Film speed

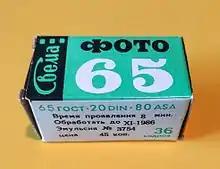
A box of Svema film, with a sensitivity of 65 GOST (ГОСТ)

GOST 2817-50 was similar to the ASA standard, having been based on a speed point at a density 0.2 above base plus fog, as opposed to the ASA's 0.1. GOST markings are only found on pre-1987 photographic equipment (film, cameras, lightmeters, etc.) of Soviet Union manufacture.